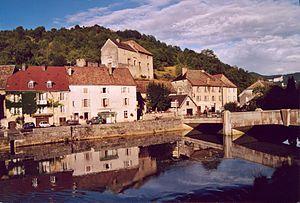
Lods, dans le Doubs, en France